Tecmo NBA Basketball

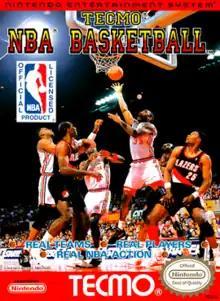
Official cover featuring the Portland Trail Blazers visiting the Los Angeles Clippers

Tecmo NBA Basketball is a basketball video game that was released by Tecmo for the Nintendo Entertainment System.